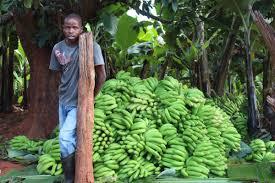
Hapa naona ndizi inayolimwa huku na kuuzwa kwa ajili ya kupata mapato badala ya kutumiwa tu nyumbani. Lengo kuu ni kuleta faida kupitia mauzo kwenye soko, maduka au wauzaji wengine.